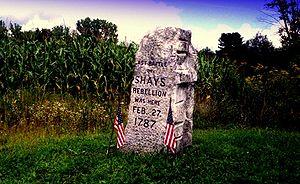
Cette page concerne des événements d'actualité qui se sont produits durant l'année 1787 du calendrier grégorien aux États-Unis.